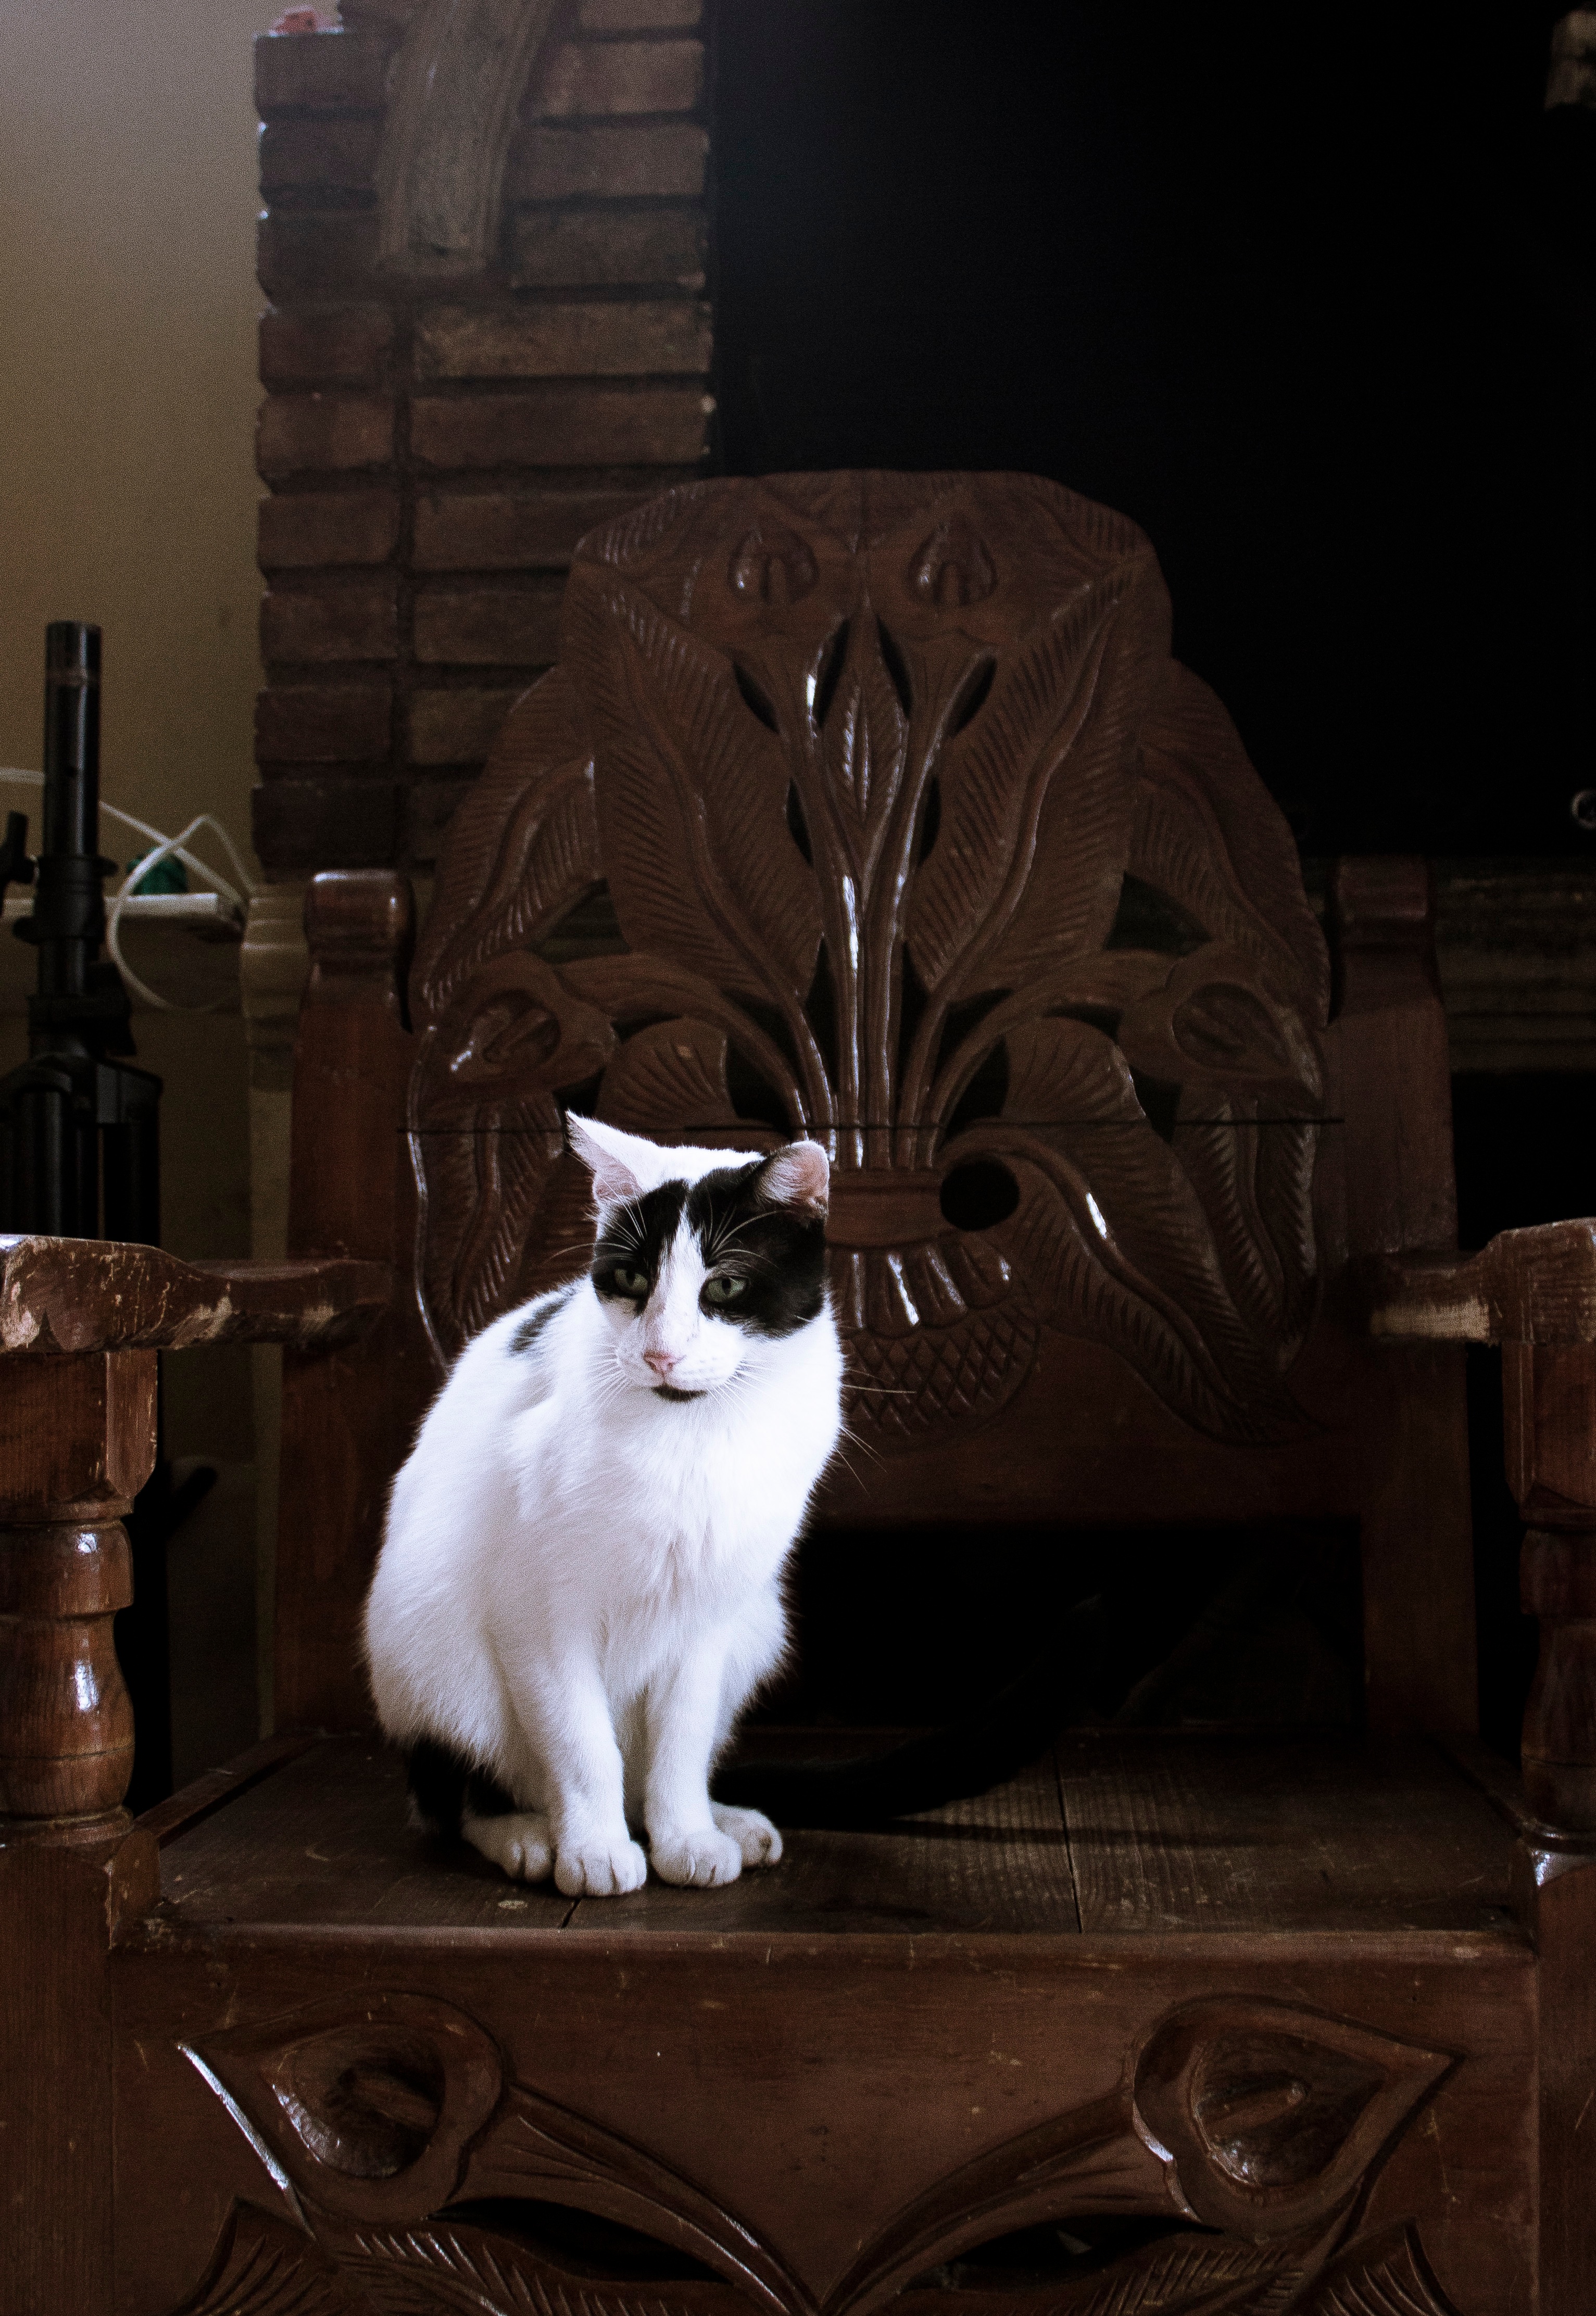
white, cat, mammal, darkness, small to medium sized cats, cat like mammal